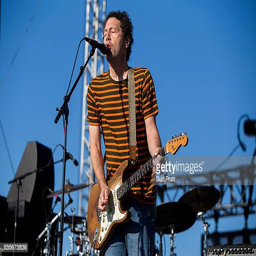
indie rock artist performs onstage at festival in politician